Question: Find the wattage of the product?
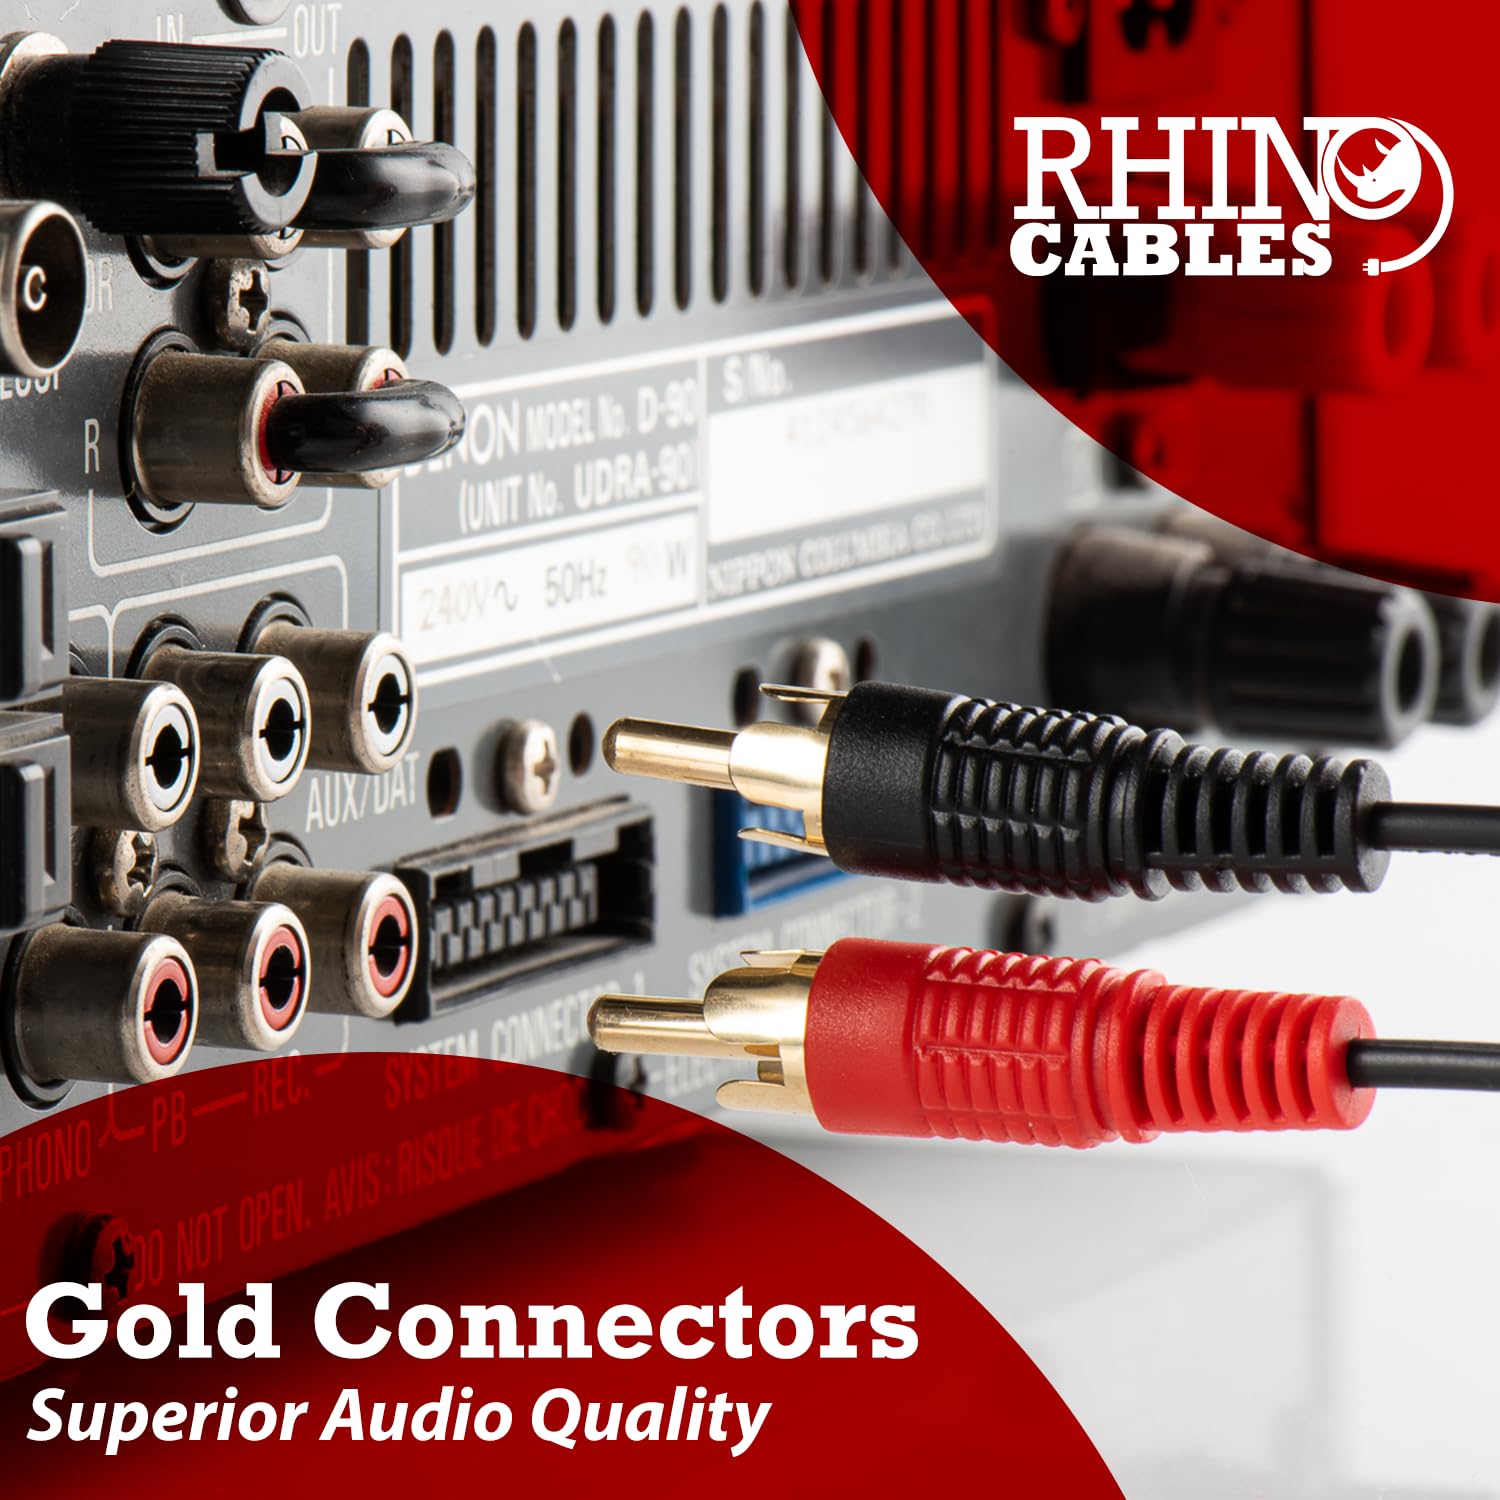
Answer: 90.0 watt